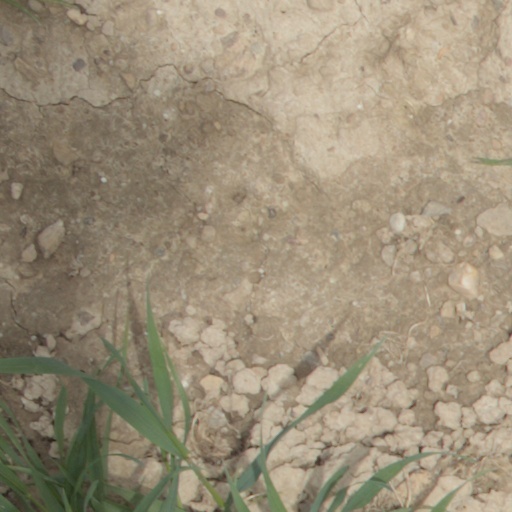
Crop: wheat